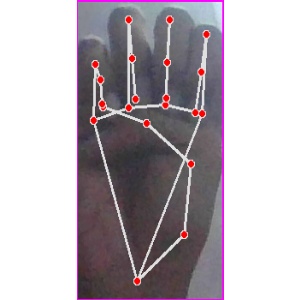
अक्षर: म